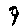
Label: 9